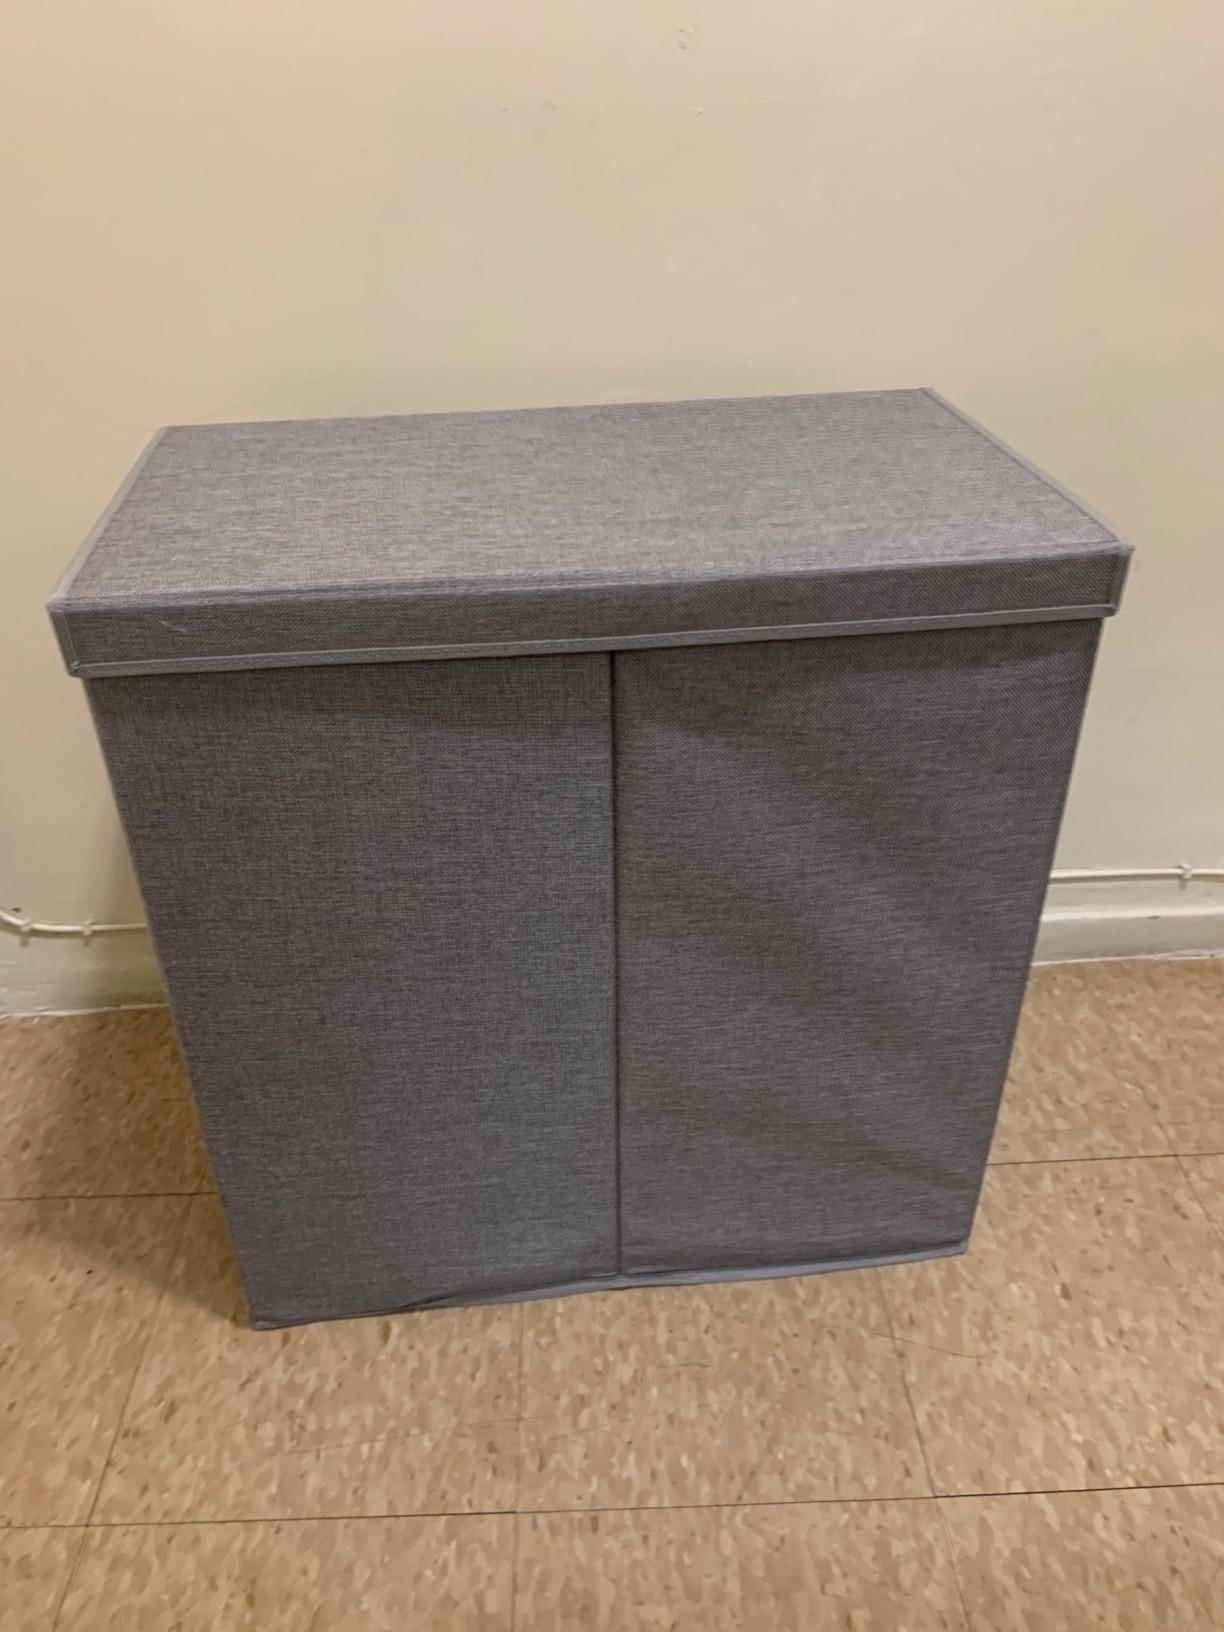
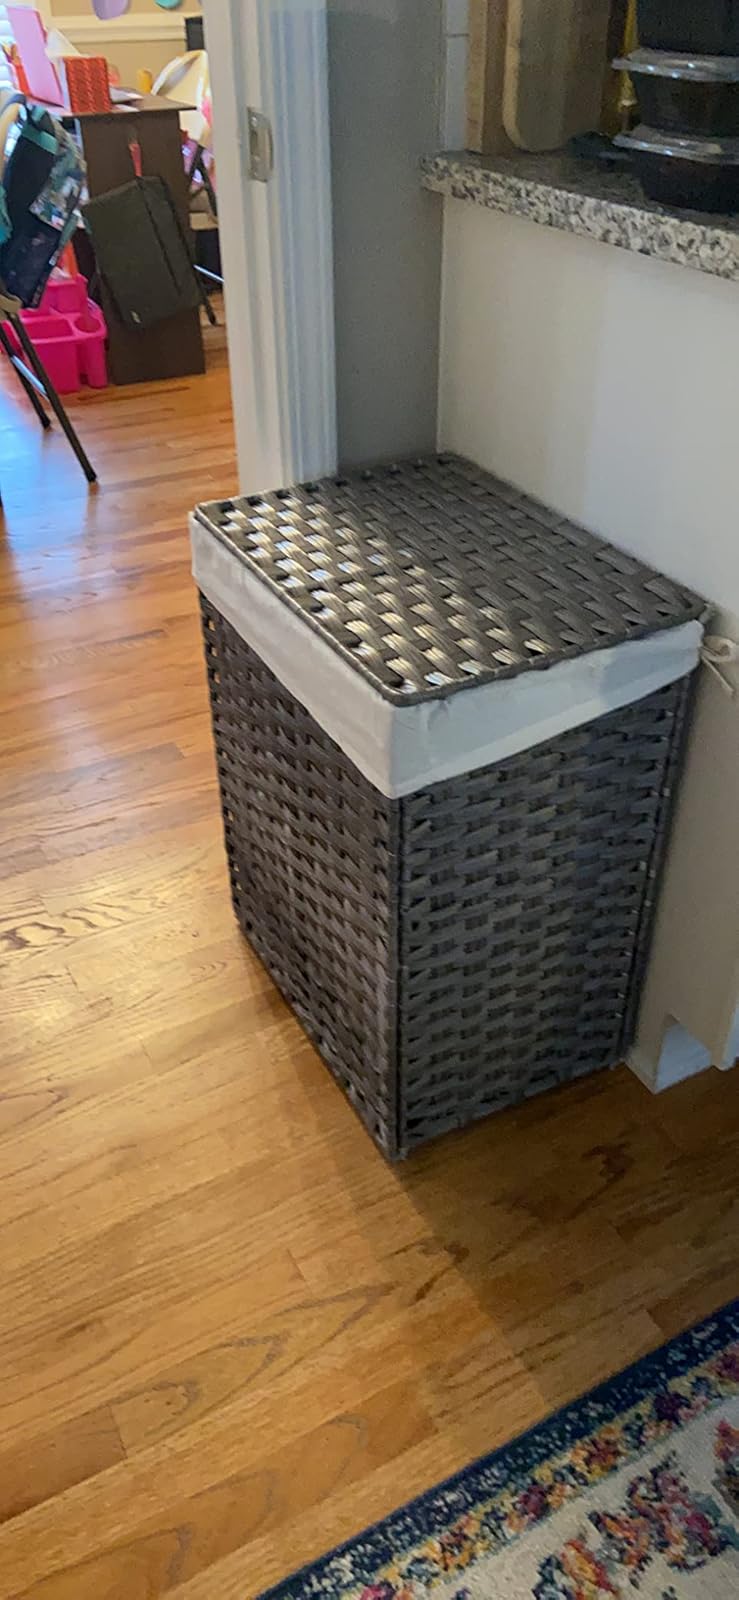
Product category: items_hamper
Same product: no